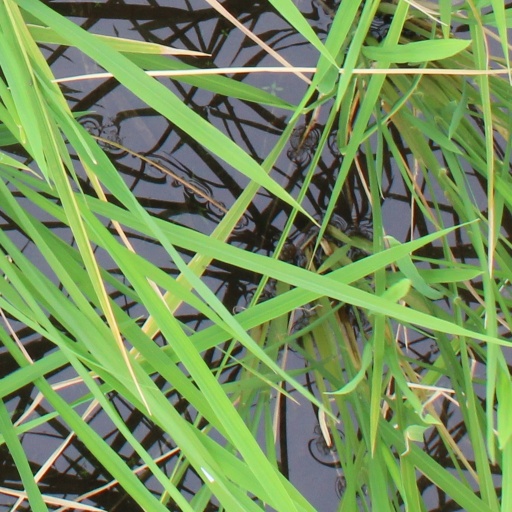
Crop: rice